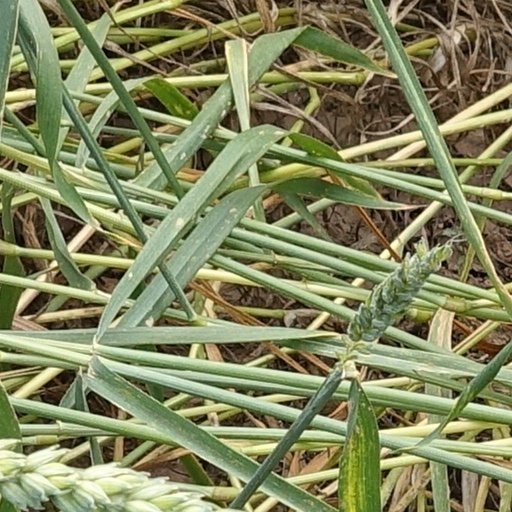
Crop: wheat